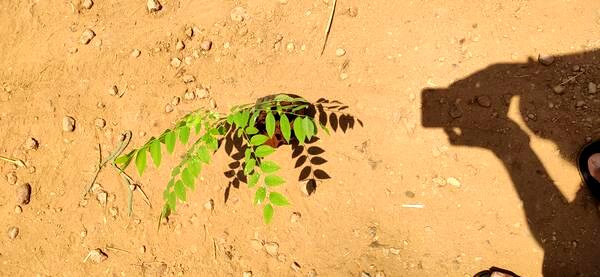
Plant: Amla